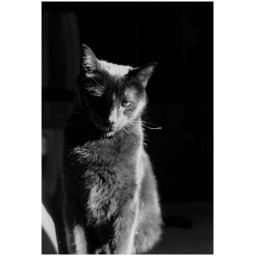
Spider, black cat in the sun. Ilford Delta 400, in &amp;quot;Arista Premium&amp;quot; (phenidone) 1+9, 8 min at 20C.